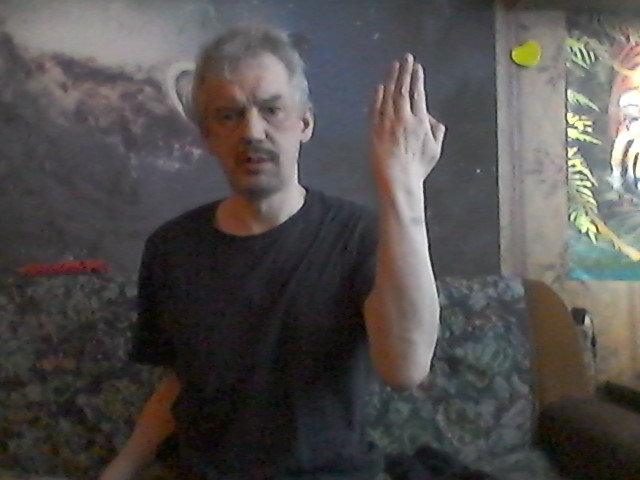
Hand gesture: stop_inverted